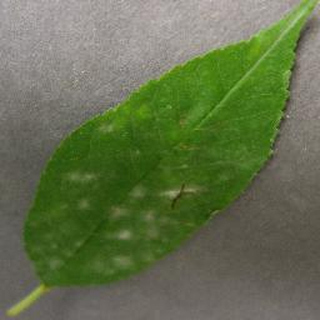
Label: cherry_powdery_mildew